Music of Croatia

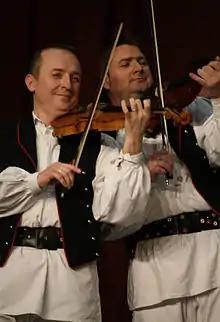
Traditional Croatian musicians play for Mrs. Laura Bush on April 7, 2008, in Zagreb.

The traditional folk music of Croatia is mostly associated with the following: